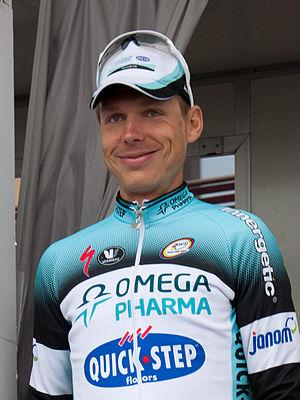
L'équipe cycliste Deceuninck-Quick Step est une équipe professionnelle belge de cyclisme sur route. Créée en 2003, elle participe au World Tour. Elle est dirigée par Patrick Lefevere. L'équipe a compté dans ses rangs Tom Boonen, vainqueur de Paris-Roubaix, du Tour des Flandres et champion du monde sur route en 2005, Mark Cavendish, vainqueur de Milan-San Remo 2009, champion du monde sur route en 2011 et maillot vert du Tour de France 2011 notamment, ou encore Paolo Bettini, champion du monde en 2006 et 2007.
L'UCI World Tour 2014 est la quatrième édition de l'UCI World Tour, le successeur du calendrier mondial et du ProTour. Les mêmes 29 épreuves des éditions 2012 et 2013 sont incluses dans cette compétition.